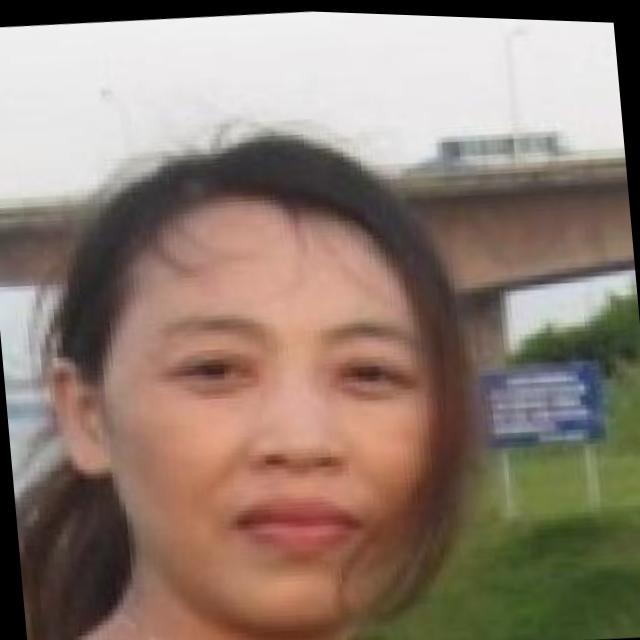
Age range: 21-44